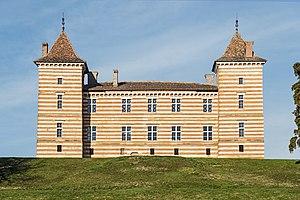
Cet article recense de manière non exhaustive les châteaux, maisons fortes, mottes castrales, situés dans le département français de la Haute-Garonne. Il est fait état des inscriptions et classements au titre des monuments historiques.
Le château de Laréole est un château Renaissance français datant du XVIᵉ siècle situé sur la commune de Laréole sur le canton de Cadours dans le département de la Haute-Garonne en région Occitanie près du Gers. Il a été construit par un riche pastelier toulousain et il appartient aujourd'hui au Conseil départemental de la Haute-Garonne.
Laréole est une commune française située dans le département de la Haute-Garonne, en région Occitanie.